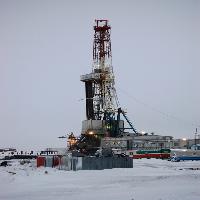
Weather: cloudy or overcast